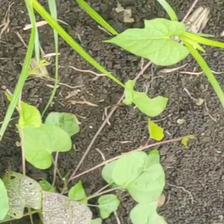
Weed species: Obscure_morning _glory(Ipomoea obscura)